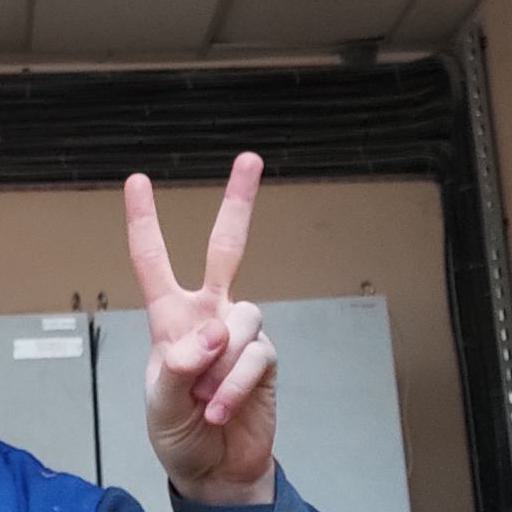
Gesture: peace